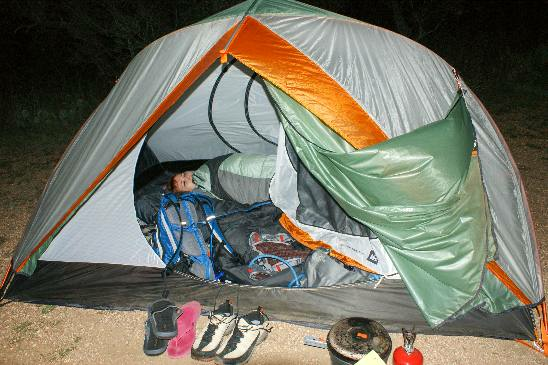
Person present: Yes